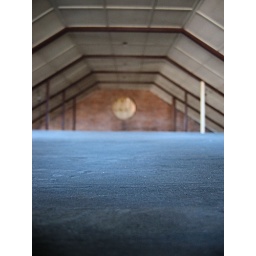
And God said, "Let the water under the sky be gathered to one place..."